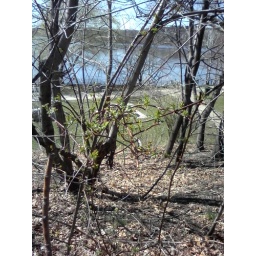
Fresh green leaves backed by thawed pond, high up on the bike trail.